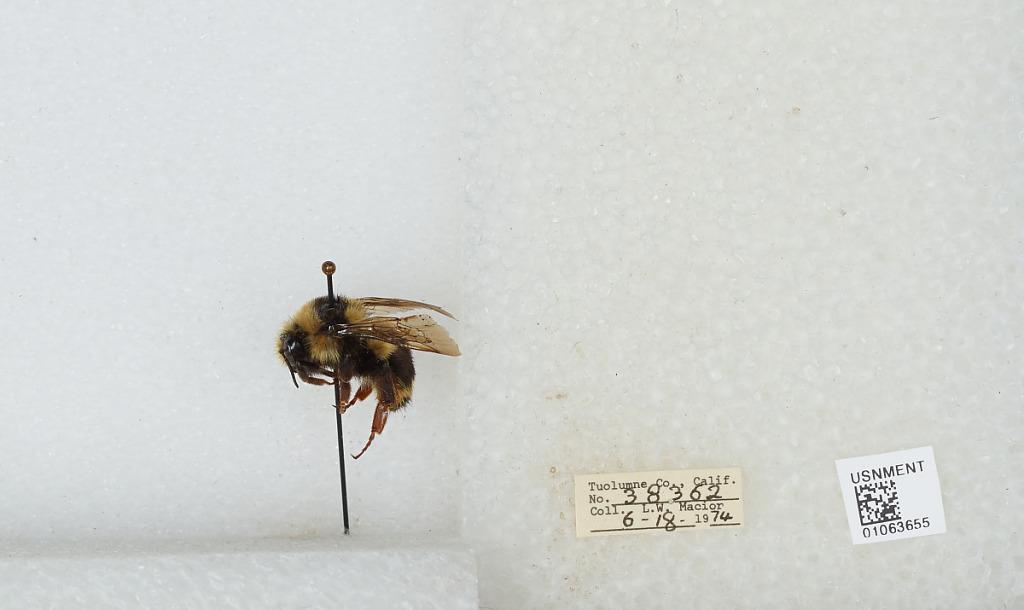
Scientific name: Bombus bifarius nearcticus
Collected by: L. Macior
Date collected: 1974-6-18
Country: United States
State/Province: California
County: Tuolumne
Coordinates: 38.02, -119.94